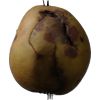
Label: Pear 3